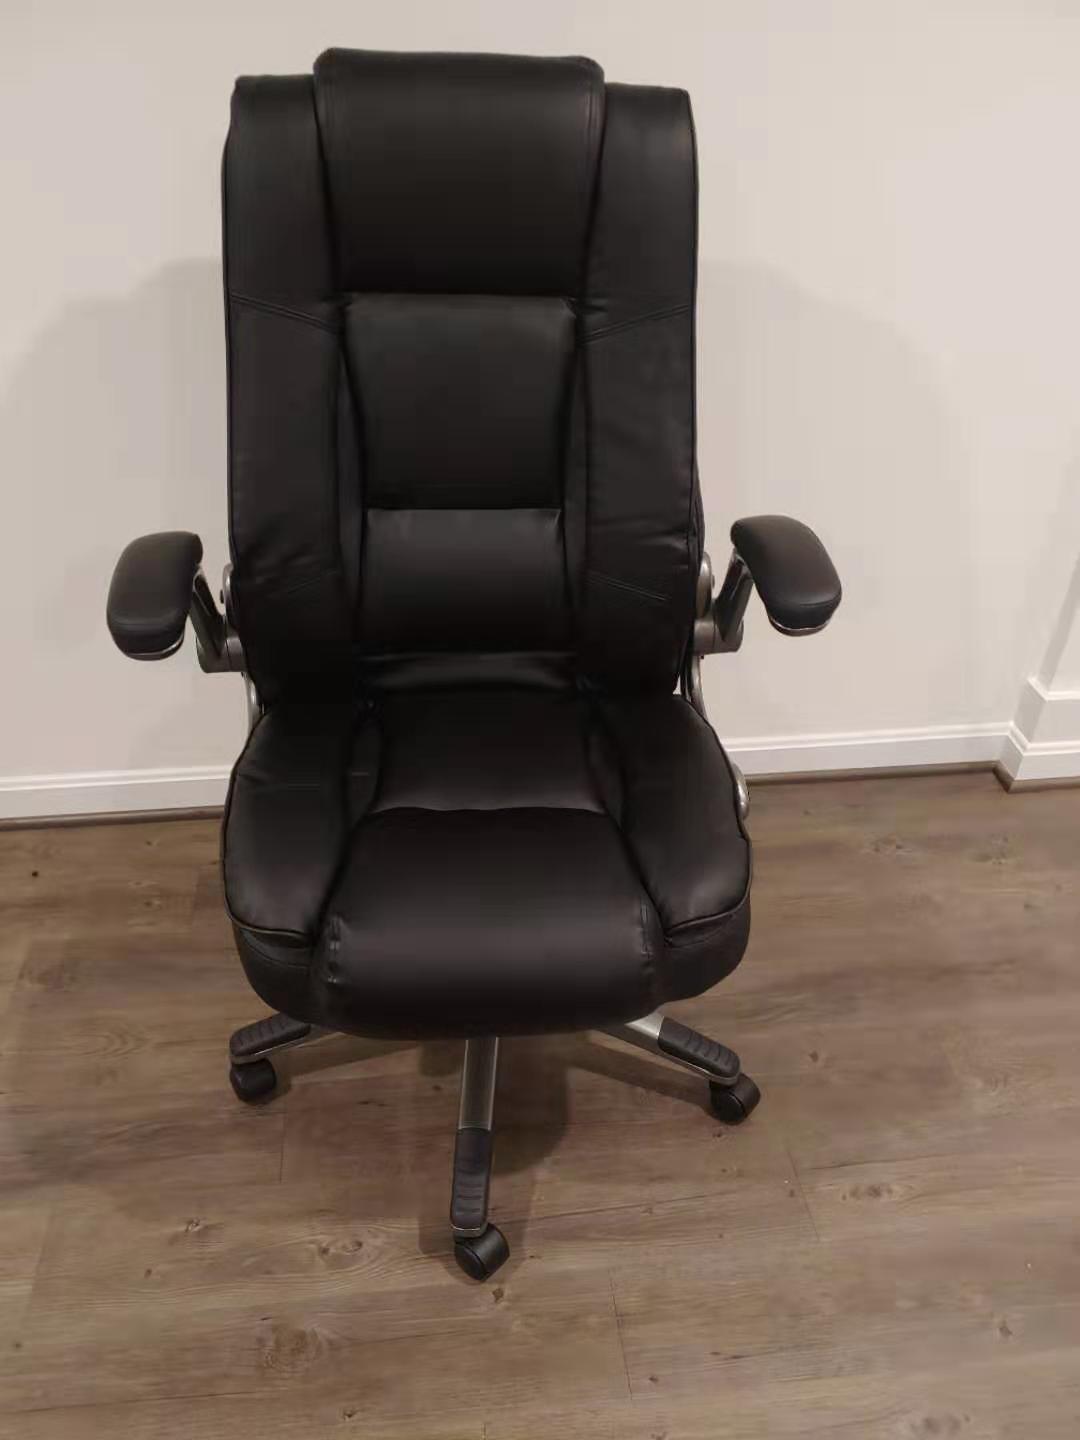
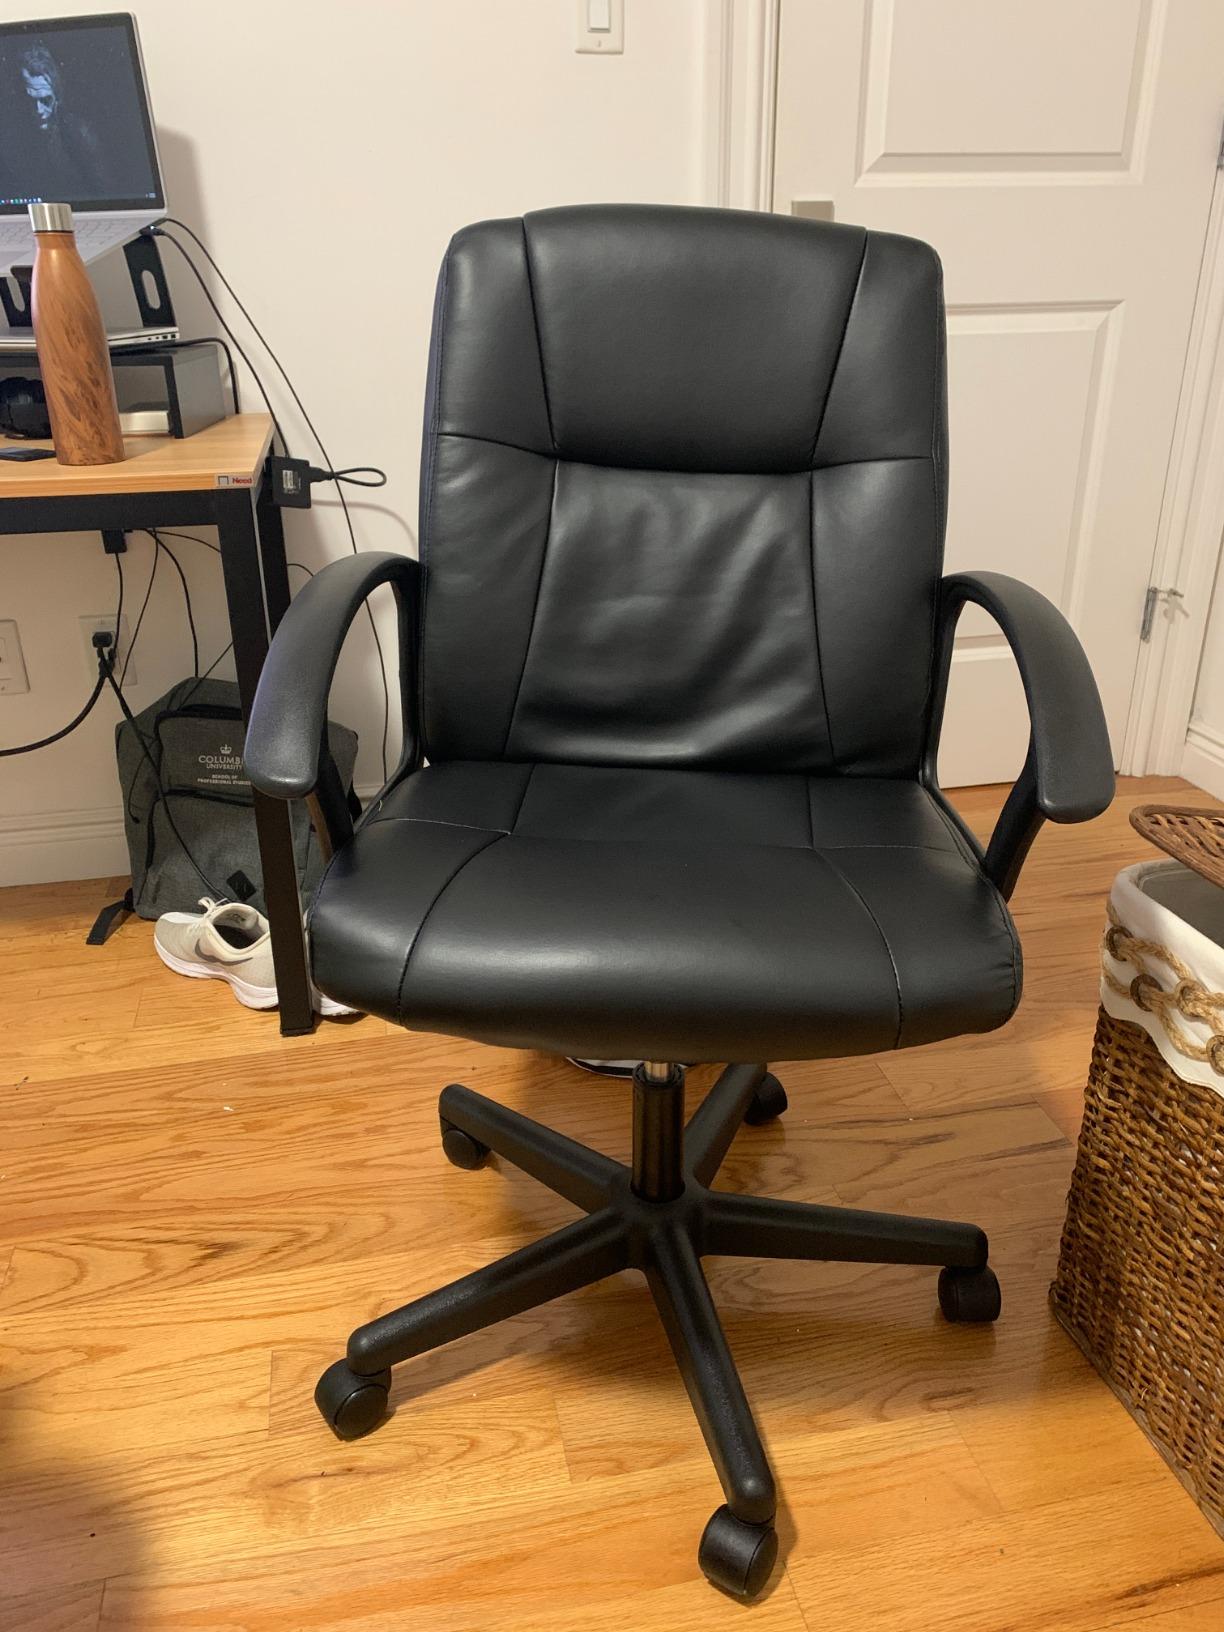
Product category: items_chair
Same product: no